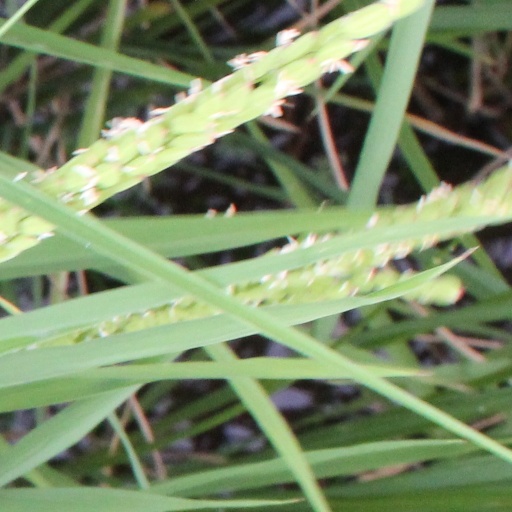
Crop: rice